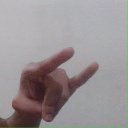
अक्षर: च